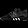
Label: Sneaker